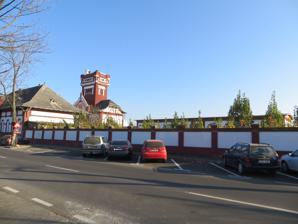
Building: Communal Abattoir, Timișoara
Country: Romania
Year built: 1905
Building in Timișoara, Romania Communal Abattoir Abatorul Comunal General information Architectural style Secession Location Timișoara , Romania Coordinates 45°44′49″N 21°14′39″E / 45.74694°N 21.24417°E / 45.74694; 21.24417 Construction started 1904 Completed 1905 Closed 1992 Owner Goldale Limited Grounds 48,877 m 2 Design and construction Architect(s) László Székely [ hu ] The Communal Abattoir ( Romanian : Abatorul Comunal ) is an industrial building and historical monument in Timișoara , Romania . History The abattoir was built between 1904 and 1905 according to the plans of Hungarian architect László Székely [ hu ] , on a vacant lot located between the Fabric and Elisabetin districts. The complex spread over 11 cadastral jugerums and initially had 11 buildings: for animal housing, slaughterhouses, cold rooms, offices, laboratories, even homes. The city milk factory operated in the premises of the abattoir, and in 1937 a meat canning factory was established, the production of which later ceased. The abattoir reduced its activity after 1990, and in 1992 it was permanently closed. After the numerous demolitions in the years that followed, the central tower, the side halls, the gate and the two statuary groups survived from the abattoir complex. The land on which the abattoir is located was bought in 2005 by Spanish group Goldale Real Estate, part of Țiriac Holdings . It wanted to build a shopping mall on the site of the abattoir, but, due to the real estate crisis of 2008 , the investment never materialized. Later, it announced the construction of a mixed-use development with offices, homes, service spaces and hotel spaces, while preserving the existing buildings (declared historical monuments in 2015). Architecture From an architectural point of view, the most important is the central body, located at the entrance to the premises. Following the model of abattoirs built in Central Europe , the main body has the shape and silhouette of a medieval palace, which accentuates the status of the edifice as a major municipal endowment and illustrates the process of "monumentalization" of the forms specific to public buildings of the era. The facade is made of apparent brick and plastered surfaces, a distinct note being given by the window frames, also made of apparent brick. The roof stands out through the crenellated pediment, in the center of which there is a circle surrounded by a pointed arch and an imposing tower, made of the same apparent brick. The campanile tower that housed the water reservoir is inspired by the shapes of medieval municipal buildings, but also by similar and contemporary constructions in Central Europe, such as the abattoirs in Budapest and Ostrava . The gate of the abattoir is framed by the statues of the slaughterers and the two houses intended for the staff – one house served as the residence of the director of the abattoir, the second was occupied by offices and laboratories. References Wikimedia Commons has media related to Communal Abattoir, Timișoara .